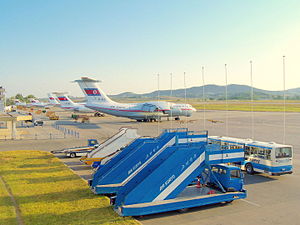
Nordkorea / Turisme i Nordkorea
Nordkorea, officielt Den Demokratiske Folkerepublik Korea, er et land i Østasien, i den nordlige del af den koreanske halvø. Pyongyang er både landets hovedstad samt den største by med en befolkning på godt 2,5 millioner. Mod nord og nordvest er landet omgivet af Kina og af Rusland langs Amnok og Tumen-floden. Landet grænser mod syd op til Sydkorea, med den stærkt befæstede demilitariserede zone, der adskiller de to lande. Landets indbyggertal er på 25 millioner.